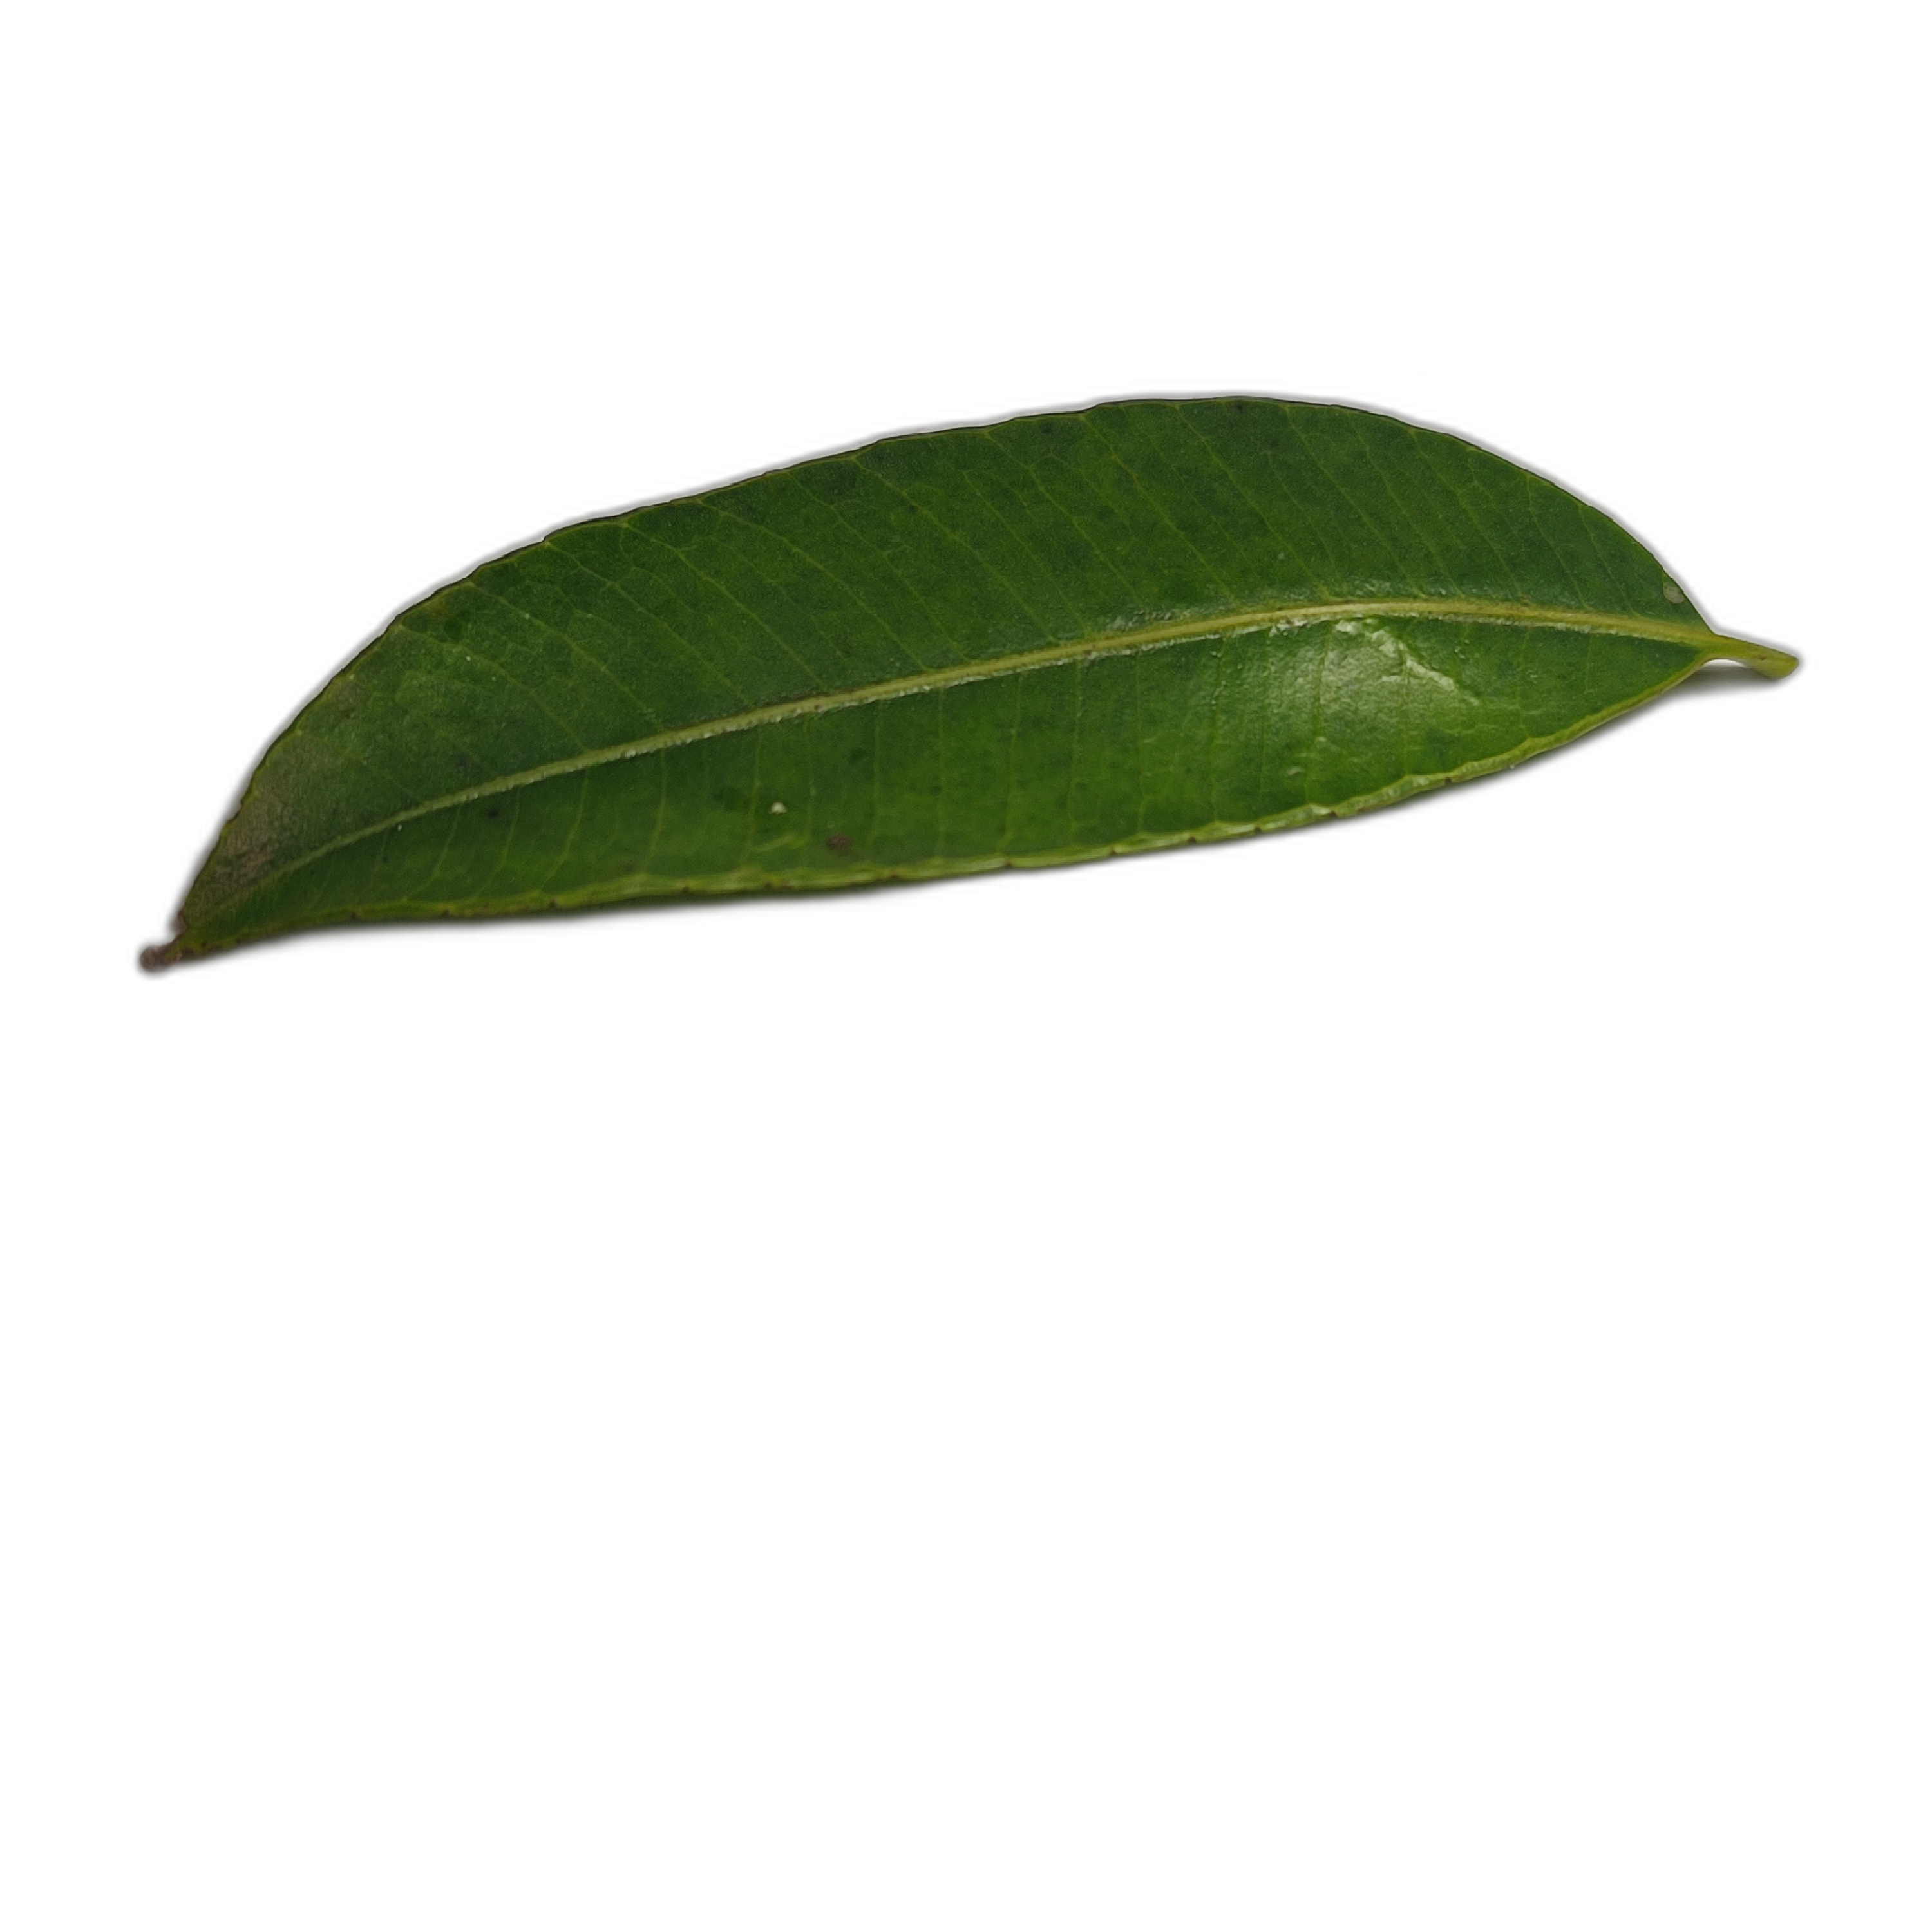
Label: healthy